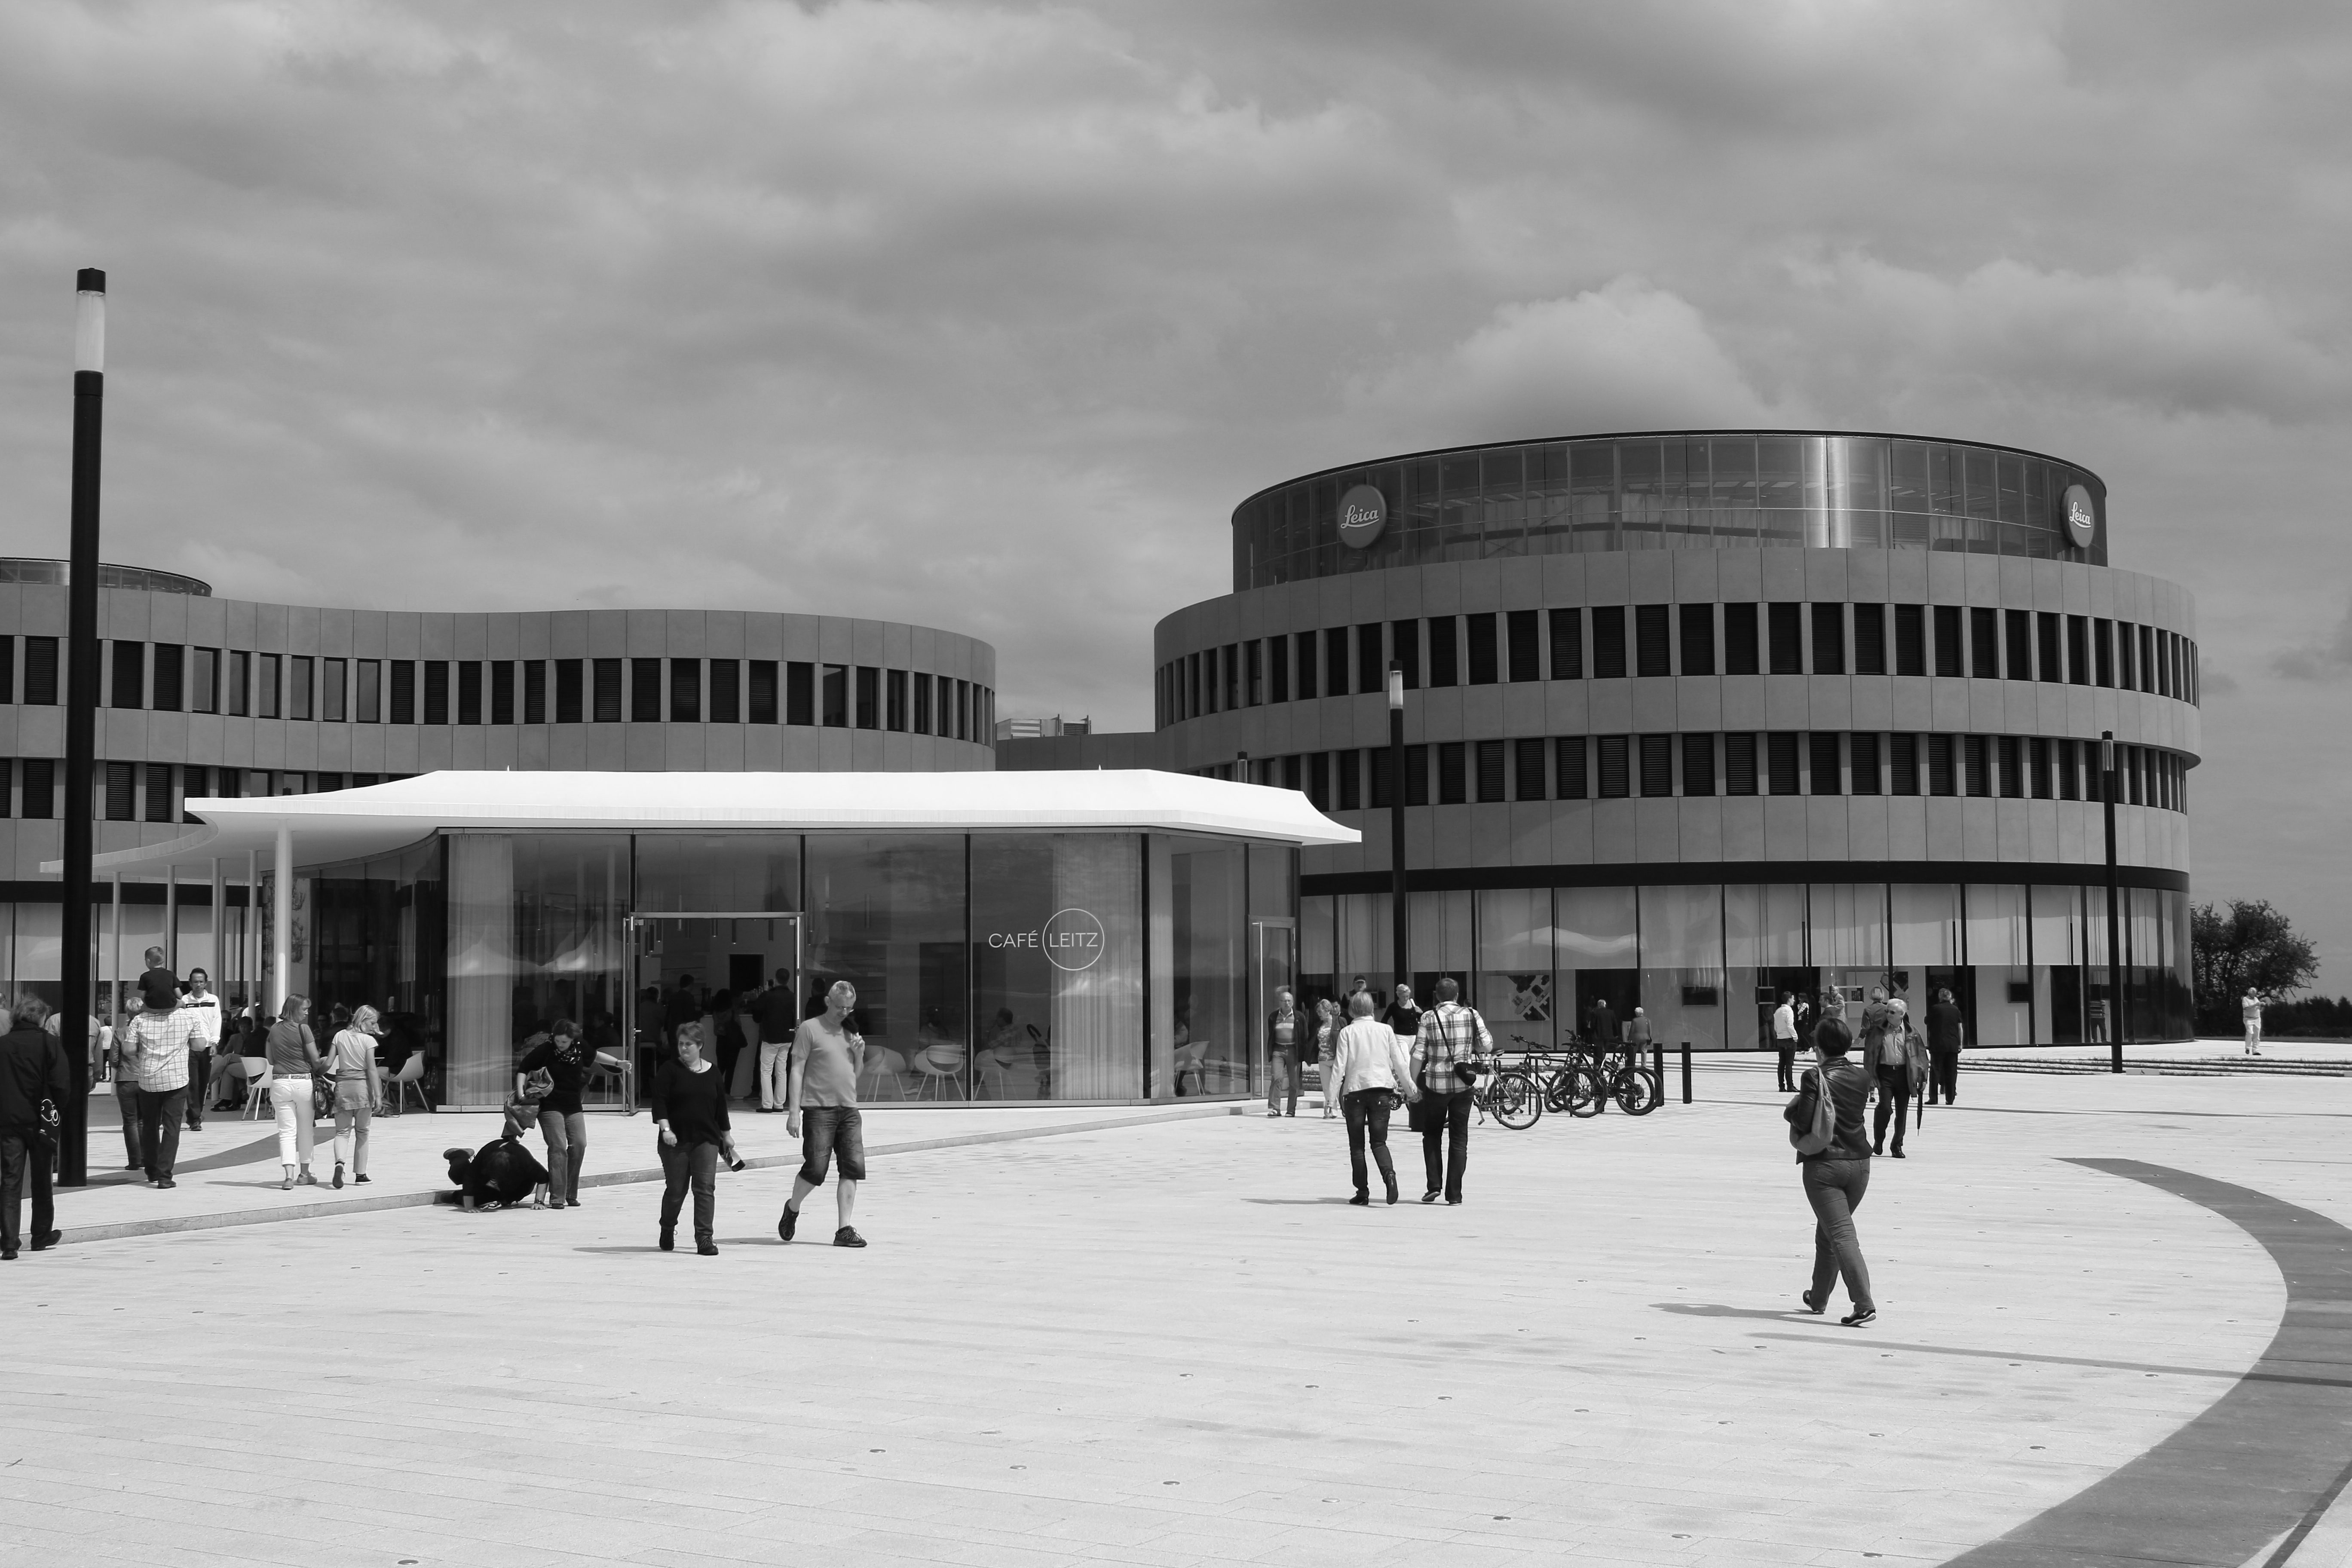
black and white, architecture, structure, building, city, monochrome, stadium, bw, blackandwhite, blackwhite, germany, alemania, allemagne, sw, schwarzweiss, town square, schwarzweis, leica, germania, schwarzweissfotografie, schwarzweisfotografie, wetzlar, facility, firmengelnde, leicaag, leitzpark, monochrome photography, sport venue